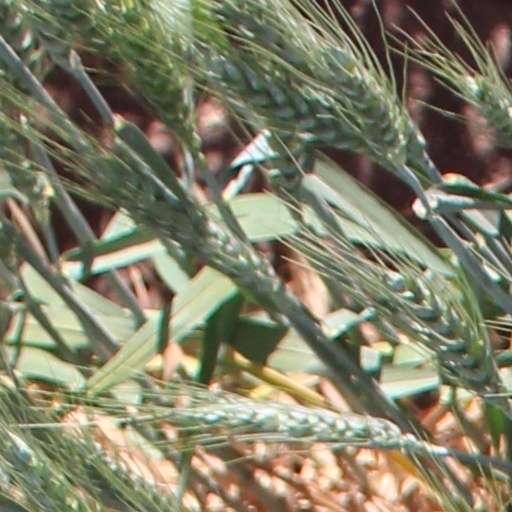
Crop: wheat